H Steven Blum

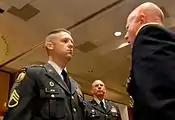
Blum awarding a soldier the Distinguished Service Cross in 2007

In April 2003 Blum was appointed chief of the National Guard Bureau and promoted to lieutenant general.